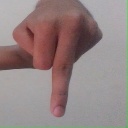
अक्षर: प